Media documentation of the September 11 attacks

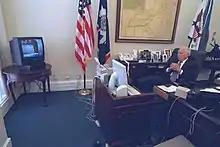
Vice President Cheney watching the attack on television

Cameras and rolls of film were recovered in the rubble, which were either lost by surviving photographers or near those that lost their lives. These rolls of film and equipment, where possible, were cleaned and processed; many of the photos produced showcase the photographers' final work, notably with the recovered cameras of Bill Biggart. Of the pictures recovered or initially uploaded to company servers, editors had to choose which to include or which would be deemed too disturbing to be published. Of polled photo editors who chose to run images classified as disturbing, for instance those with victims trapped on high levels or falling from the buildings, none chose to run the images on the front page but felt that not running the images would be a disservice to the victims and the scale of the tragedy. One such editor stated: